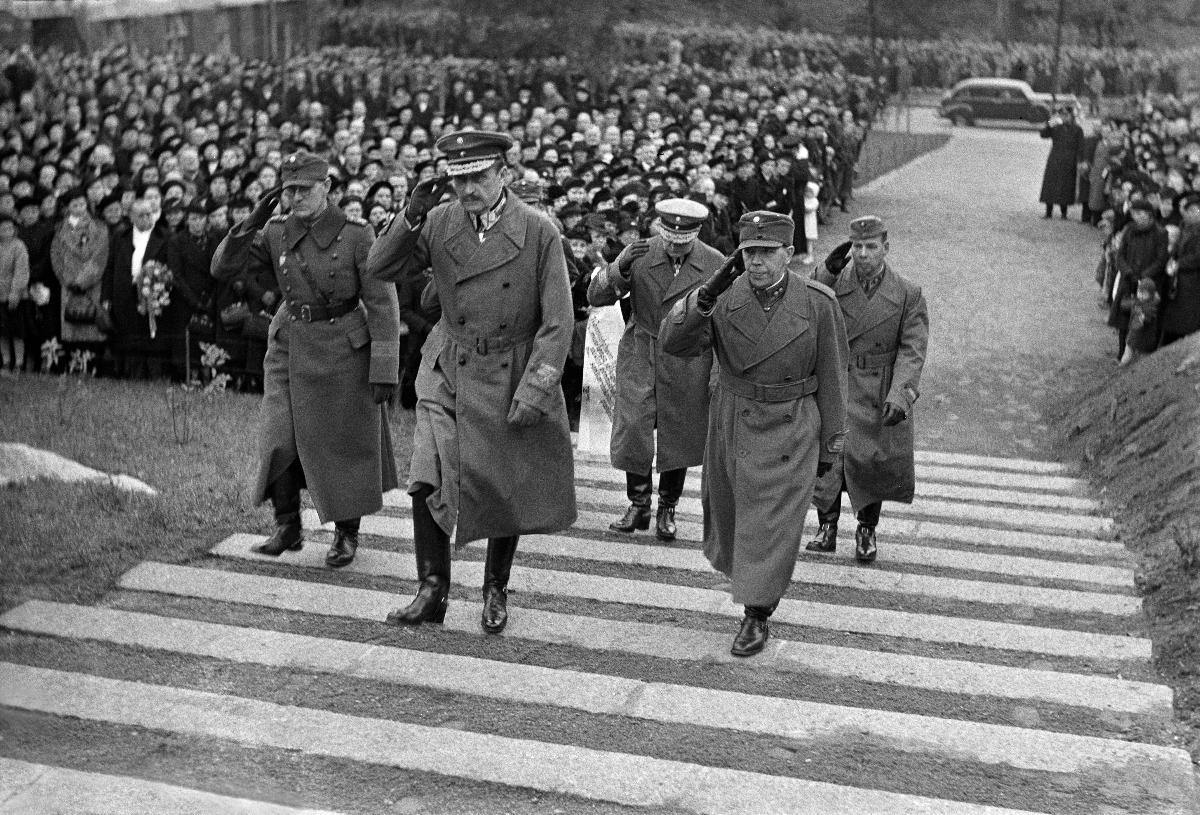
Ässärykmentin muistomerkki
Ässä regementets minnesmärke; Ässä Regiment Memorial
sisällön kuvaus: Ässä-rykmentin sankarimuistomerkin paljastustilaisuus Alli Tryggin puistossa Helsingissä 13.10.1940. content description: The unveiling of the Ässä regiment heroes memorial in Alli Trygg's park in Helsinki 13.10.1940. innehållsbeskrivning: Avtäckningen av Ässä-regementets hjältestaty i Alli Tryggs park i Helsingfors 13.10.1940.
Kuvaaja: Sundström, Hugo, kuvaaja
Vuosi: 1940
Paikka: Suomi, Uusimaa, Helsinki
Aiheet: Mannerheim, Carl Gustaf Emil; HBL; muistomerkit; obeliskit; paljastustilaisuudet; art; sculpture; obeliscs; memorials; unveilings; JR 11; monuments; obelisks; minnesmärken; obelisker; konst; skulptur; försvar; avtäckning